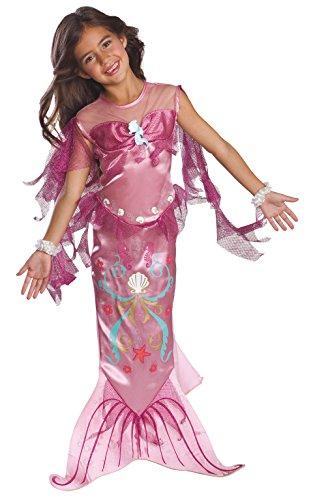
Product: Child's Pink Mermaid Costume, Small
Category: Toys & Games | Dress Up & Pretend Play | Costumes
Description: Child's Pink Mermaid Costume - Small.
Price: $14.65
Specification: ProductDimensions:14.2x10.8x3inches|ItemWeight:0.32ounces|ShippingWeight:2.88ounces(Viewshippingratesandpolicies)|DomesticShipping:ItemcanbeshippedwithinU.S.|InternationalShipping:ThisitemcanbeshippedtoselectcountriesoutsideoftheU.S.LearnMore|ASIN:B001GIPITI|Itemmodelnumber:882720S|Manufacturerrecommendedage:36months-4years